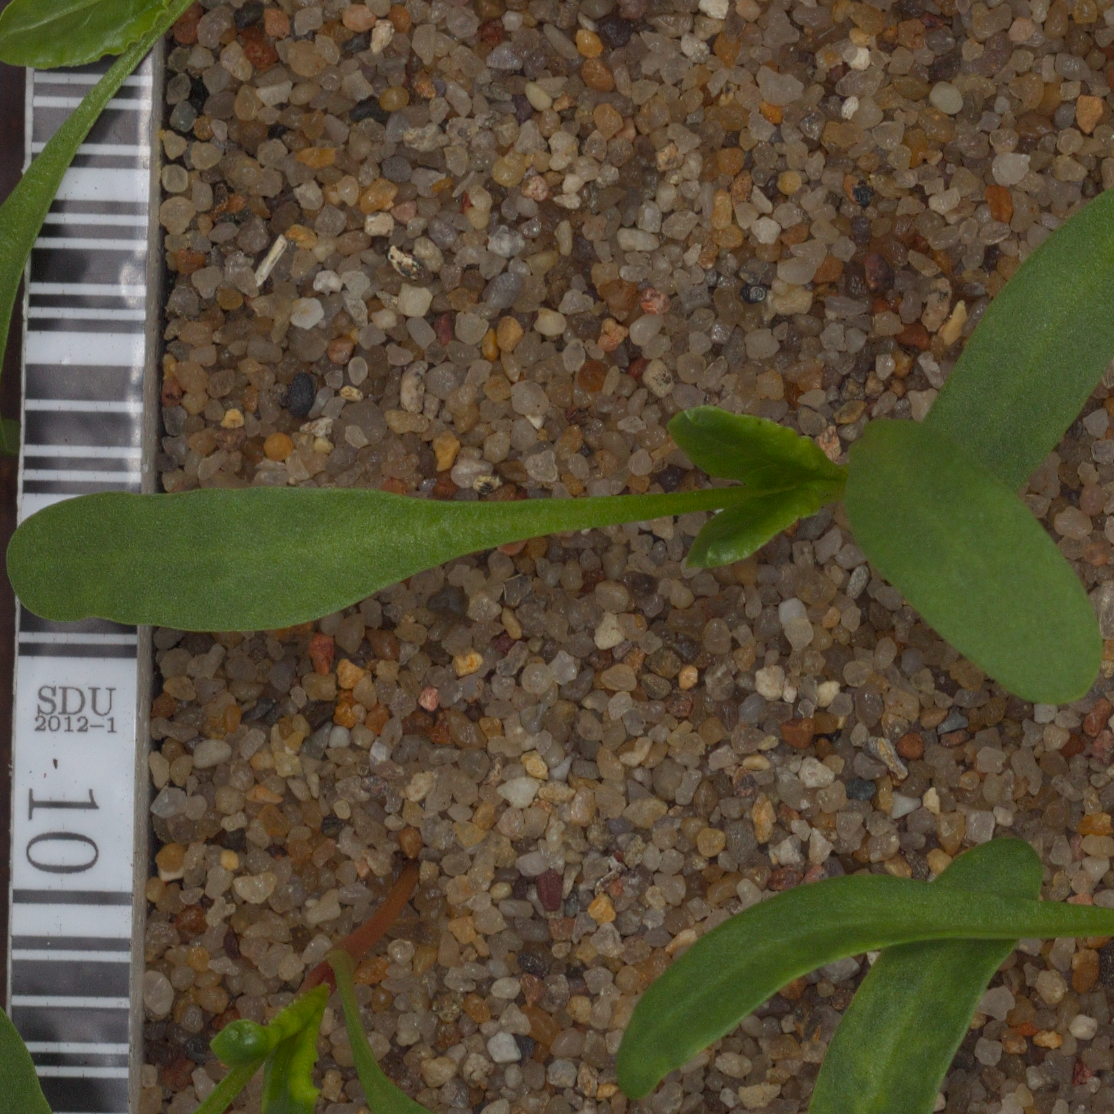
Label: sugar_beet